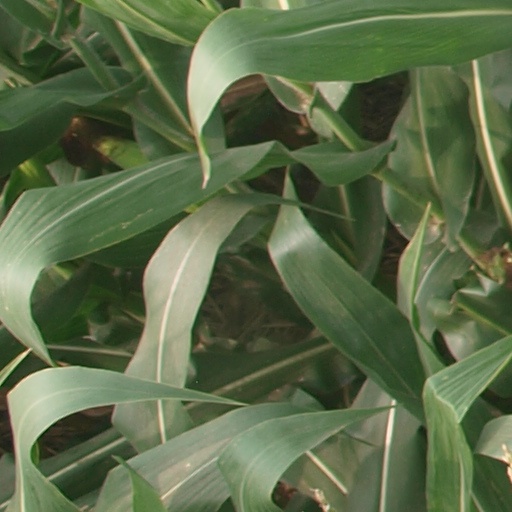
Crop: maize; corn